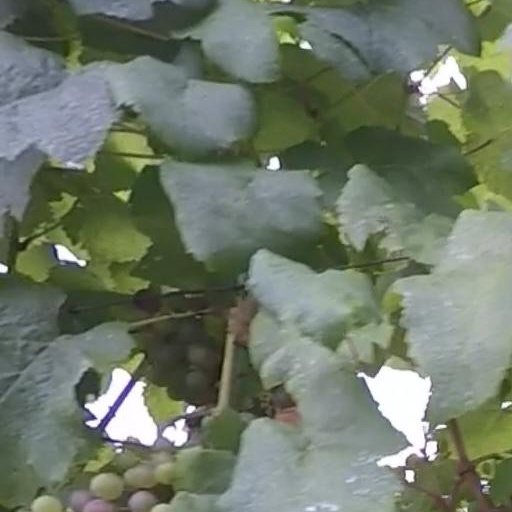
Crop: grape